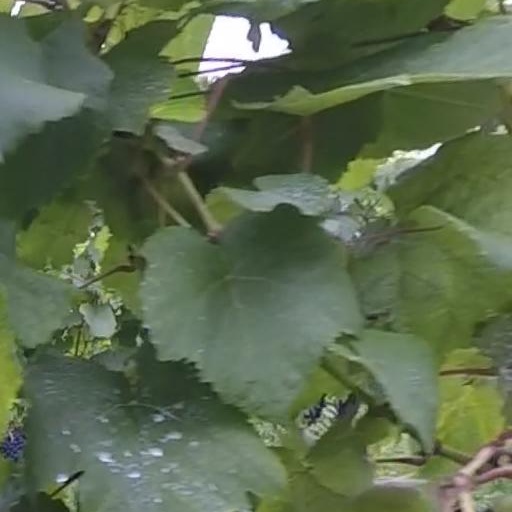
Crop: grape